Northwest Georgia Council

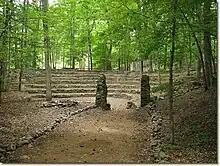
The Council Ring

The Handicraft/Order of the Arrow Lodge are two buildings in one. One half of the building serves as a handicraft area during summer camp program and the other half is the Waguli Lodge 318 headquarters. Originally the first camp mess hall, The Handicraft/OA Lodge is one of the oldest buildings on camp.